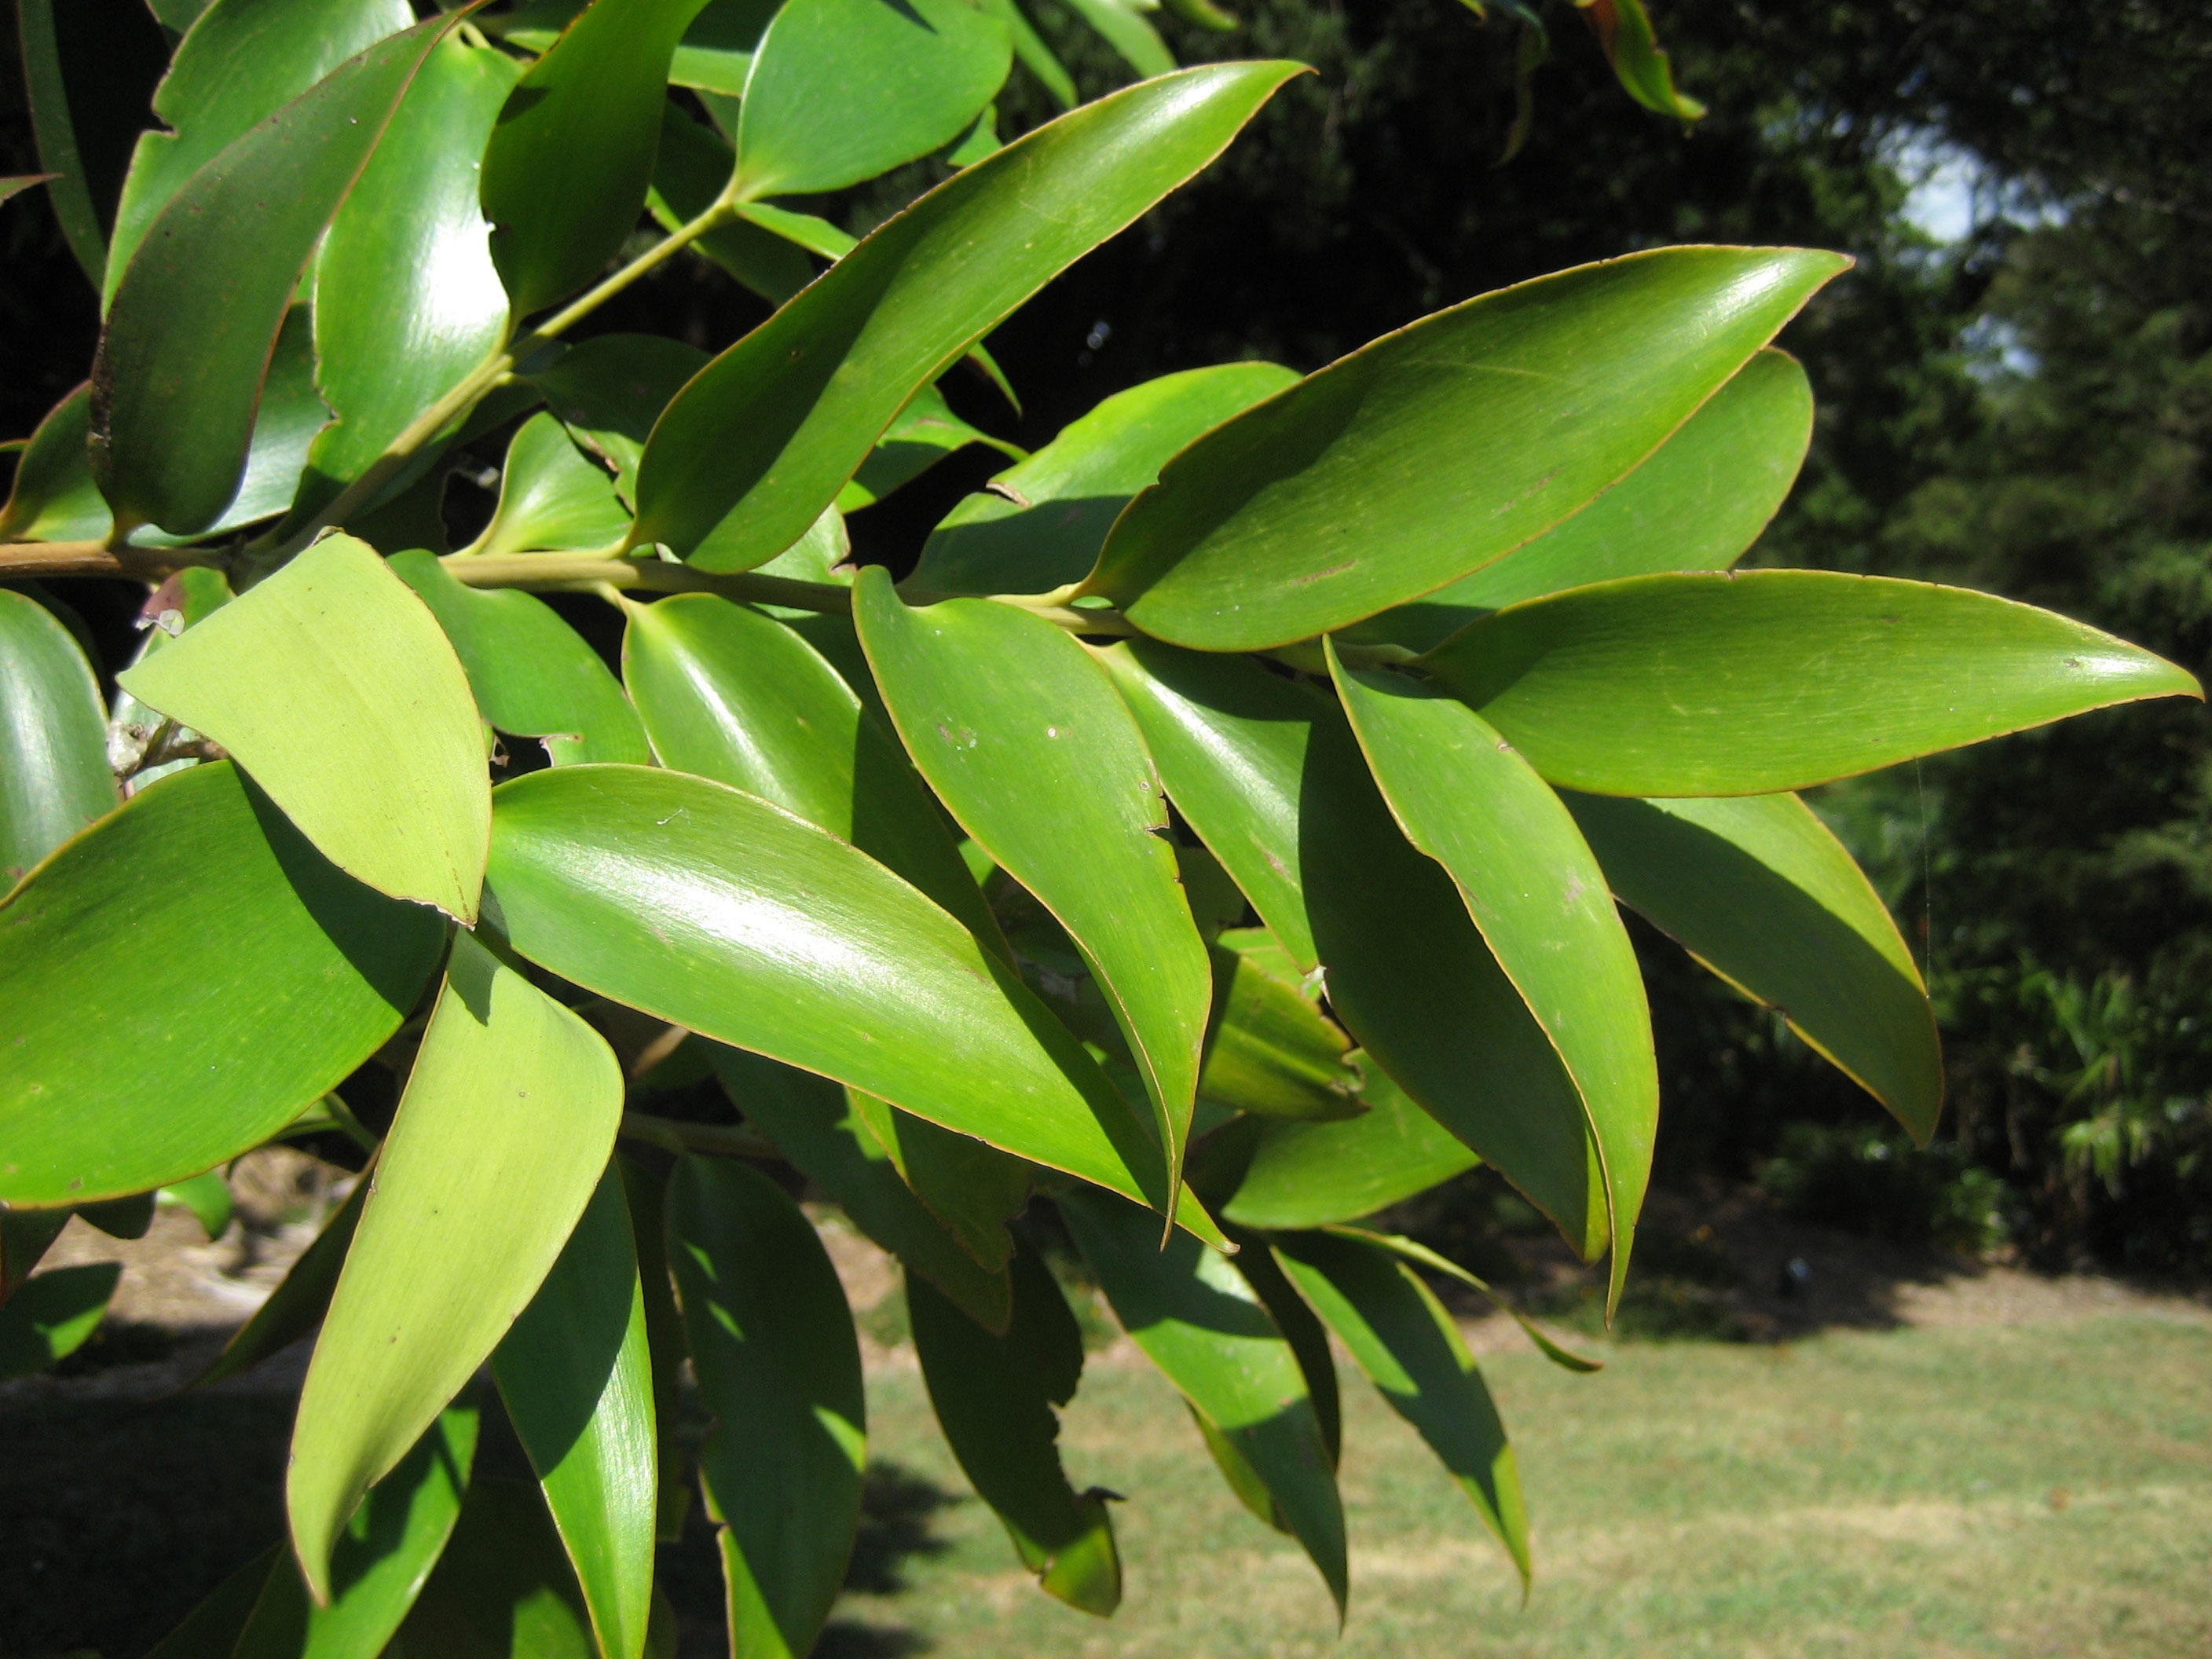
tree, nature, forest, plant, lawn, fruit, leaf, flower, food, green, produce, evergreen, park, botany, flora, conifer, australia, shrub, wallpaper, flowering plant, fraser island, woody plant, land plant, arecales, kauri tree queensland, beautiful foliage branch, agathis robusta, leafy branches